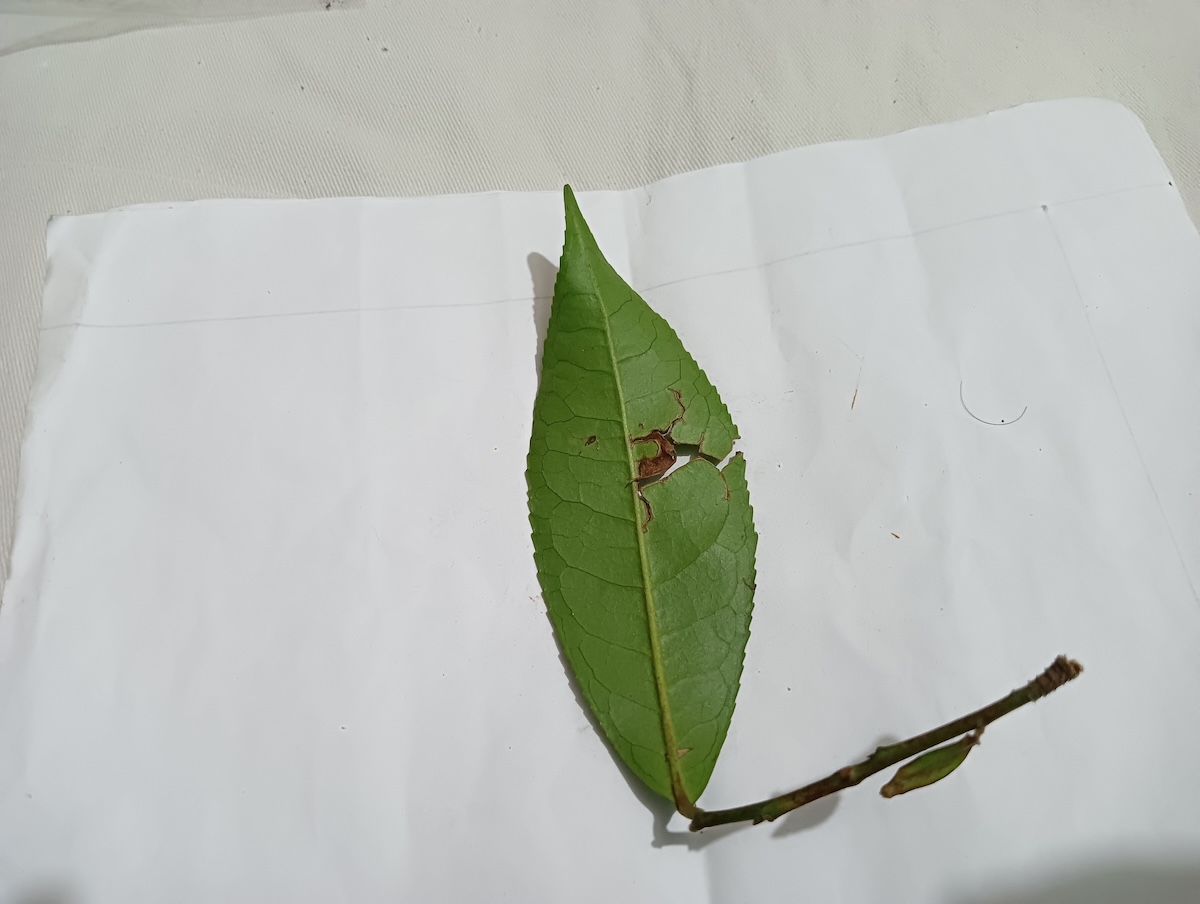
Label: Gray Blight